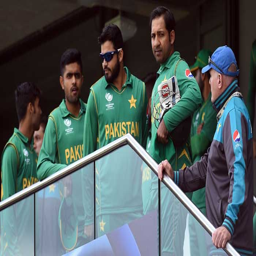
cricket player prepares to lead his team out onto the pitch